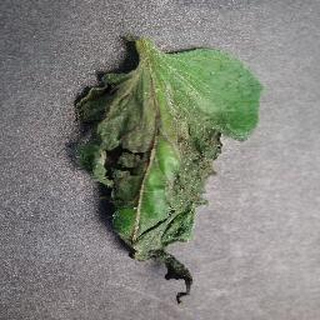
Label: tomato_late_blight